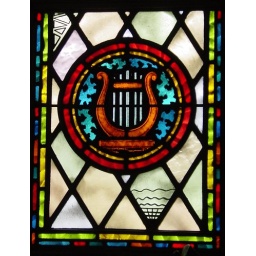
Lake Junaluska, NC One of many beautiful stained glass windows in the chapel on the lake